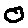
Label: 0